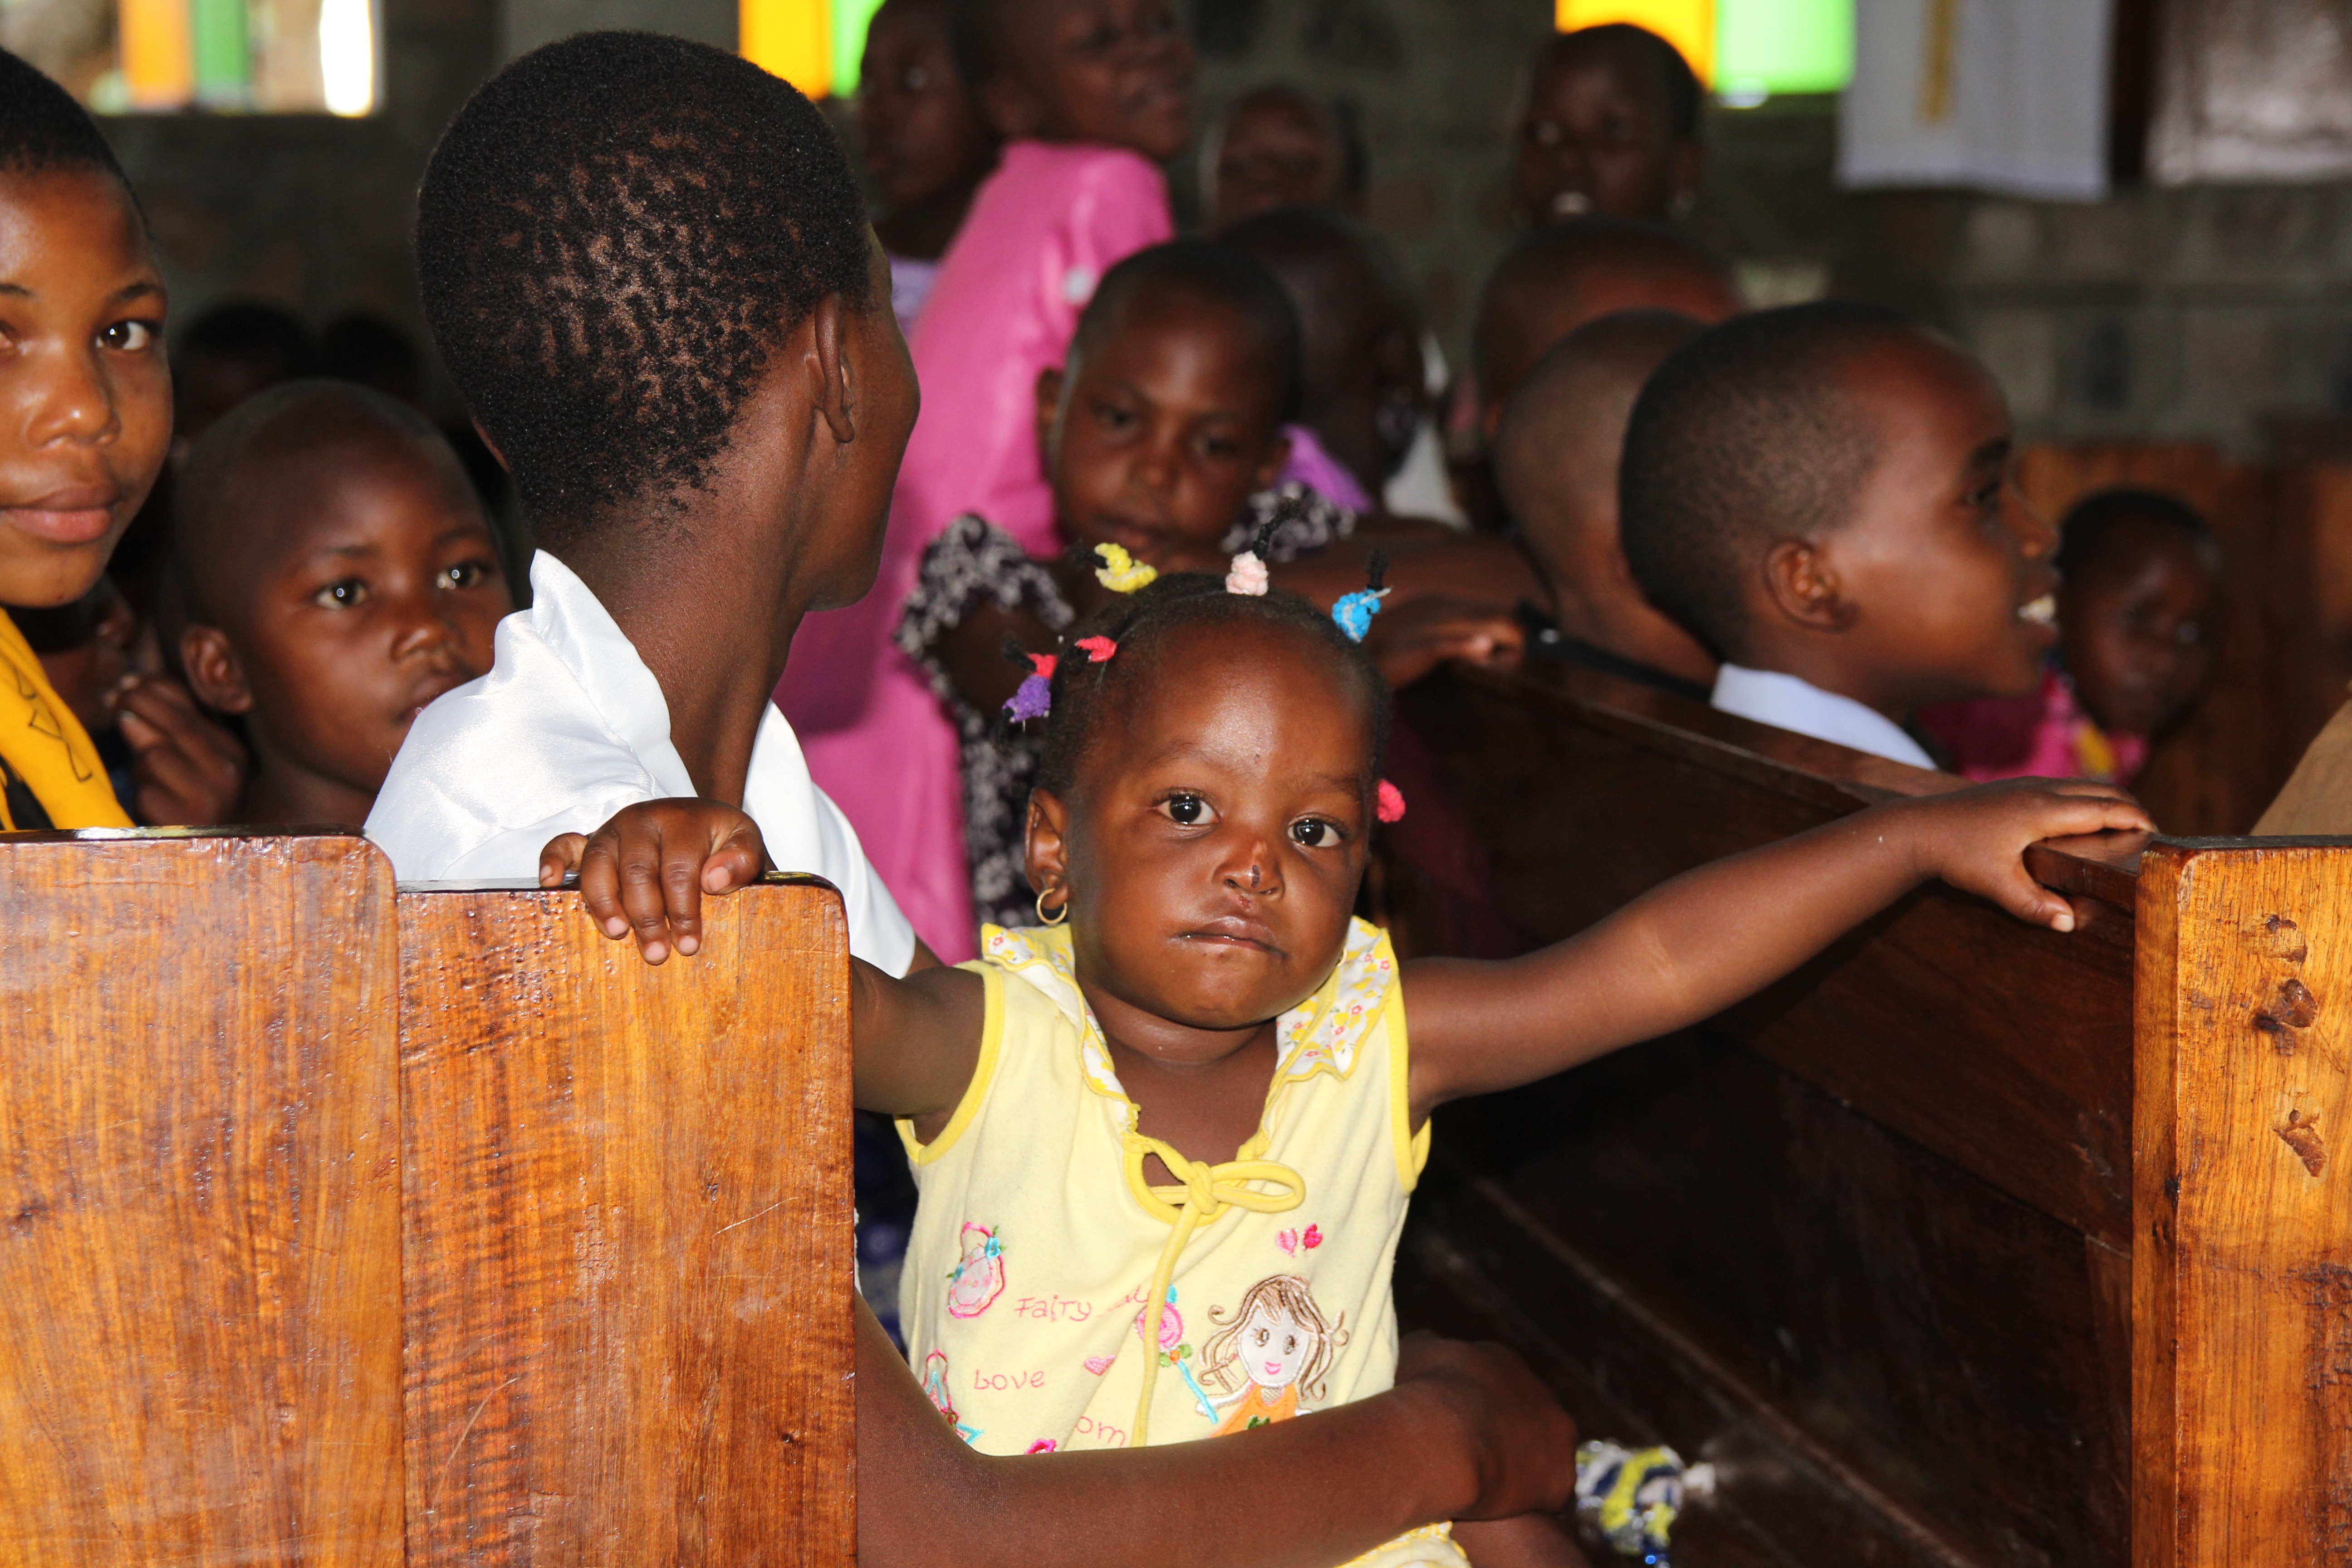
person, people, child, church, christian, smile, education, christ, temple, faith, jesus, christianity, worship, god